Ghostbusters: Sanctum of Slime

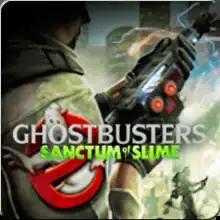

Ghostbusters: Sanctum of Slime is a cooperative action video game developed by Behaviour Santiago, and published by Atari. The game features four-player cooperative gameplay where players control Ghostbusters to defeat enemy ghosts. It was released in March 2011 for Microsoft Windows, PlayStation 3 and Xbox 360.